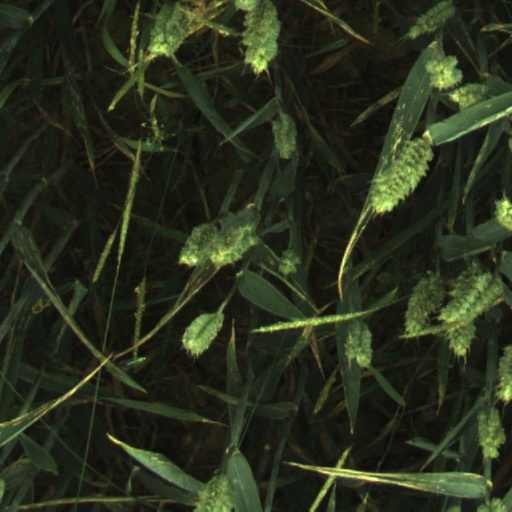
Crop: wheat